Romancing SaGa

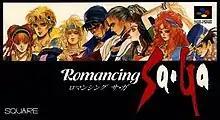
Super Famicom box art

Romancing SaGa is a 1992 role-playing video game developed and published by Square for the Super Famicom. It is the fourth entry in the "SaGa" series. It was subsequently released for the WonderSwan Color in 2001 and mobile phones in 2009. A remake for the PlayStation 2, subtitled "Minstrel Song" in Japan, was released in both Japan and North America in 2005 by Square Enix. A remaster of "Minstrel Song" was released worldwide in 2022 for Android, iOS, Nintendo Switch, PlayStation 4, PlayStation 5 and Windows.